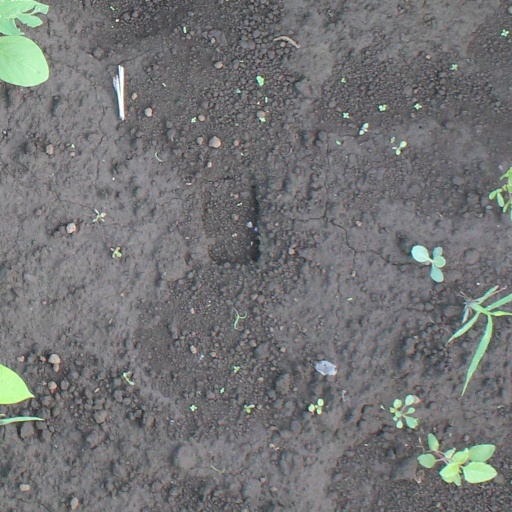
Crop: soybean